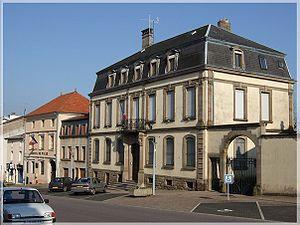
Vue de la Sous-Préfecture et de la Mairie de Château-Salins
Château-Salins est une commune française située dans le département de la Moselle, en région Grand Est.